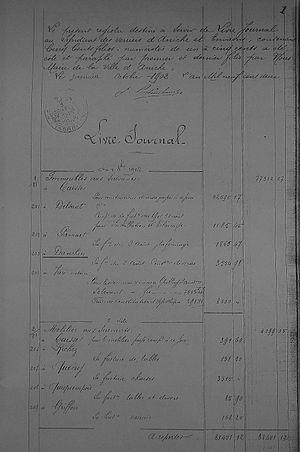
Syndicat des verriers d'Aniche et environs - Livre Journal paraphé du Maire M.Bertinchamps 1-10-1902 précisant toutes les recettes et dépenses du syndicat y compris bals
L'Idéal Cinéma à Aniche n' est ancien que par son nom, ce fut d'abord un hôtel syndical. Une première séance publique de cinéma eut lieu le 23 novembre 1905 par la Société du cinématographe automobile. Ce n'est qu'en 1922, lors de l'achat d'un premier appareil de projection, que l'édifice prend le nom d'Idéal Cinéma. Rénové à plusieurs reprises il est définitivement fermé en 1977. L' édifice est entièrement rasé pour faire place au Centre culturel communal Claude Berri inauguré le 3 mai 1995. Le centre communal culturel est composé de L’Idéal Cinéma - Jacques Tati ainsi que de la salle Louis Pol, sous gestion publique de la ville d'Aniche par un bail emphytéotique, au terme duquel il appartiendra à nouveau au syndicat CGT, bailleur et propriétaire des lieux. L'ancienne salle ainsi que la façade symbolique ont disparu.